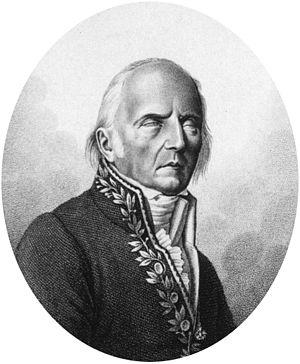
Jean-Baptiste Pierre Antoine de Monet, chevalier de La Marck, dit Jean-Baptiste de Lamarck, est un naturaliste français. D'abord botaniste, il se consacre ensuite à la zoologie des insectes et de vers. Au début du XIXᵉ siècle, il a réalisé la classification des invertébrés, qui regroupent environ 80 % des animaux. Il est un de ceux qui ont pour la première fois utilisé le terme de biologie pour désigner la science qui étudie les êtres vivants.